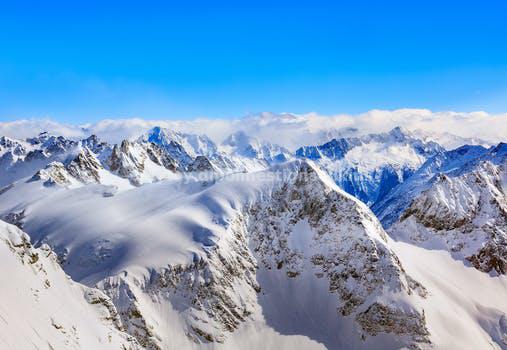
Label: Watermark